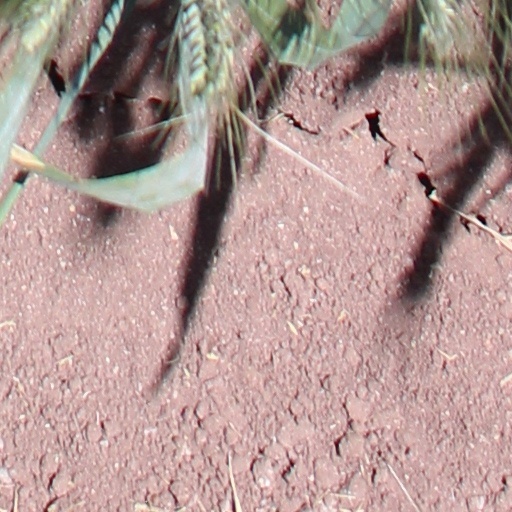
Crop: wheat